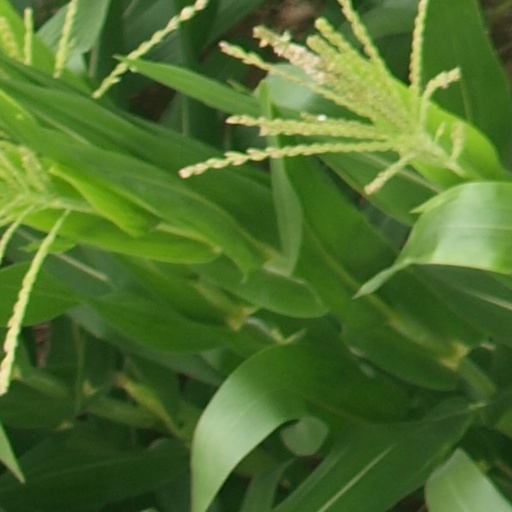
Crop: maize; corn